Bristol, Tennessee

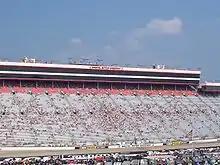
Bristol Motor Speedway

The U.S. Congress declared Bristol to be the "Birthplace of Country Music", according to a resolution passed in 1998, recognizing its contributions to early country music recordings and influence, and the Birthplace of Country Music Museum is located in Bristol.